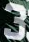
Number: 3